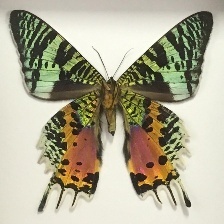
Species: MADAGASCAN SUNSET MOTH